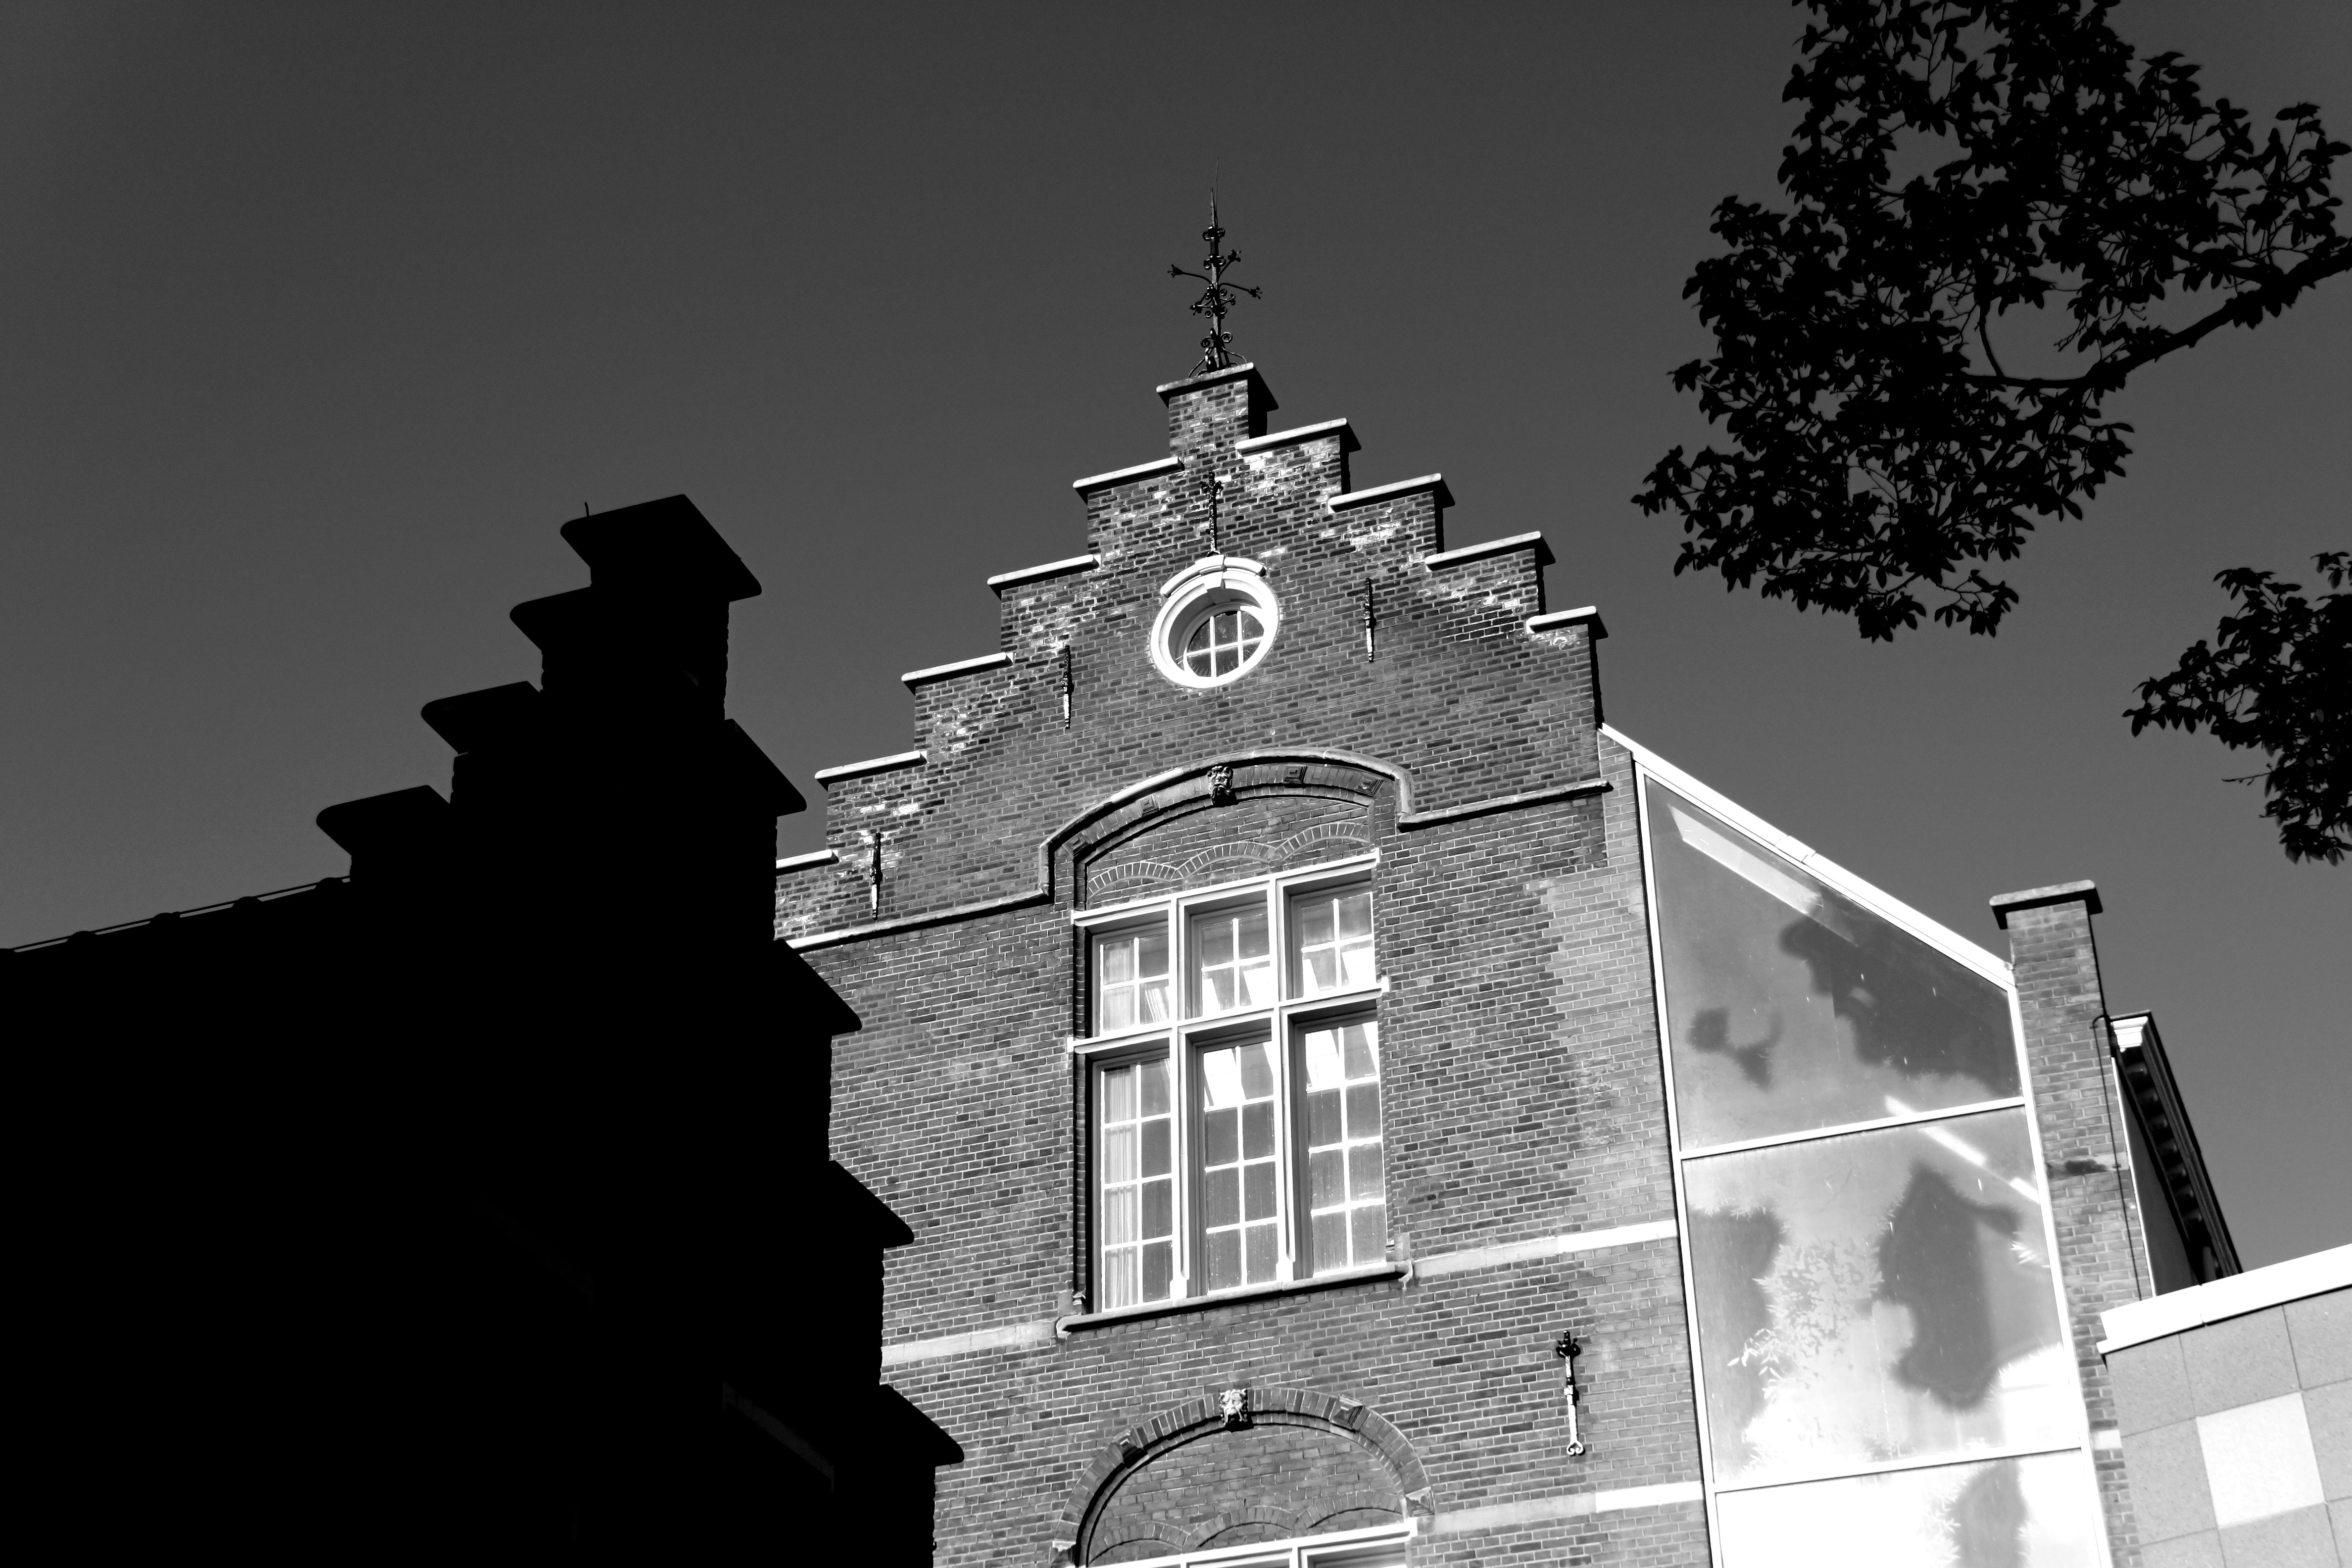
black and white, architecture, white, house, building, tower, landmark, facade, church, chapel, monochrome, place of worship, spire, steeple, symmetry, limburg, maastricht, martin house, monochrome photography